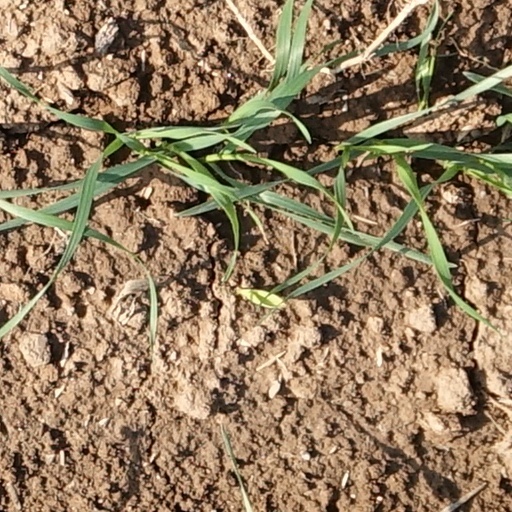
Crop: wheat